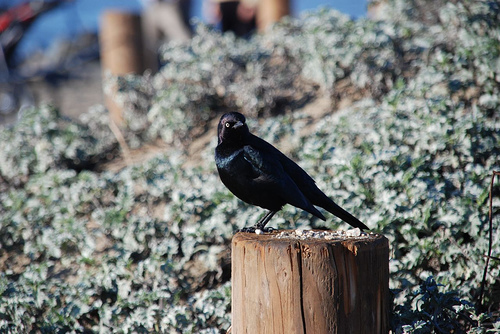
small bird with jet black body and beak and bright white eyes.
bird is totally black with small beak and long retrices.
this bird is almost entirely black, except for a grey patch on the breast.
this bird has all black feathers and yellow eyes, and black feet.
this bird has an all black body and black feet.
this is a black bird with iridescent feathers on its breast.
this bird is shiny black in color, with a black beak.
a large black bodied bird with a small head that is a darker obsidian.
this particular bird has a belly that is black and gray
this bird has wings that are black and has a thick bill
Species: Brewer Blackbird